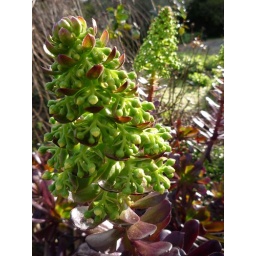
This plant flowers over a long period of time and ends with bright yellow petals.